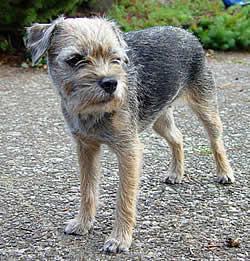
Border_terrier